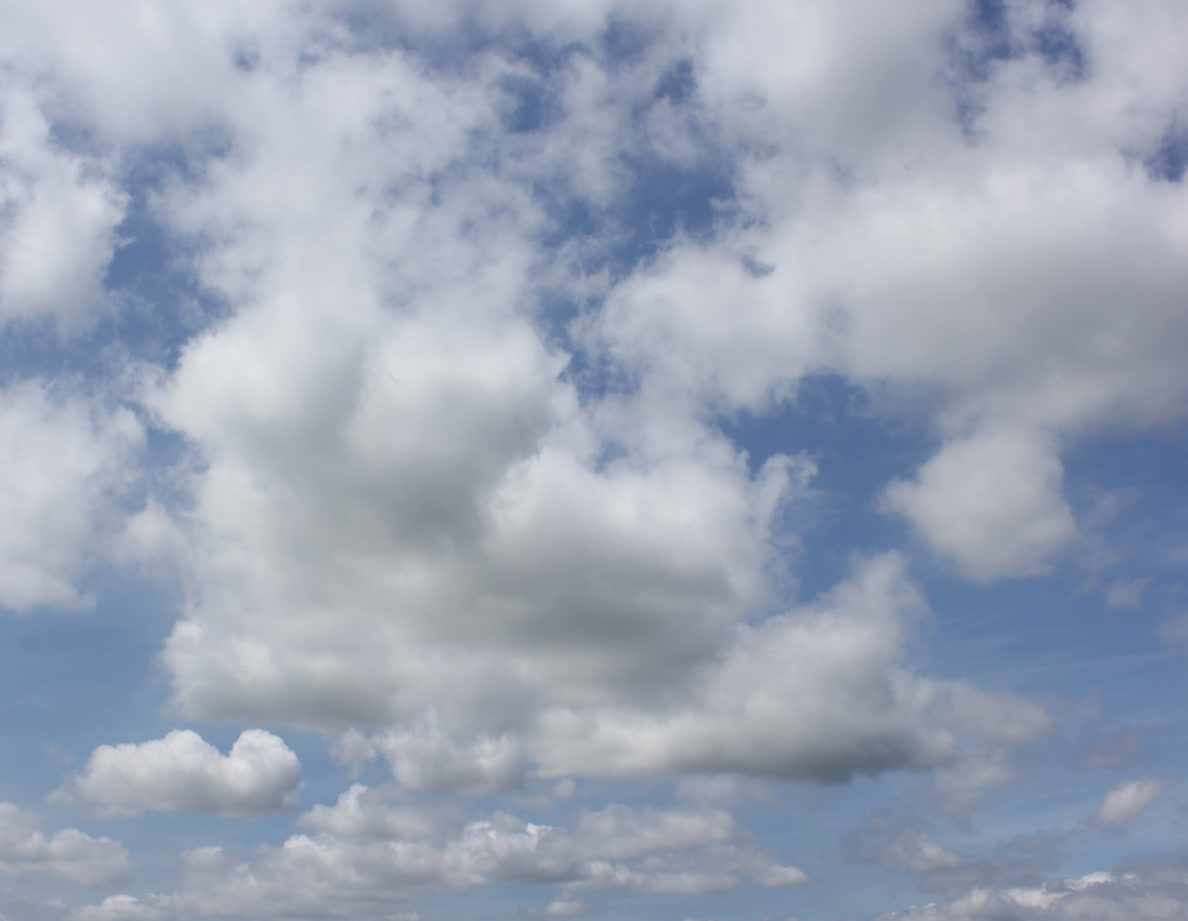
Cloud type: Stratocumulus